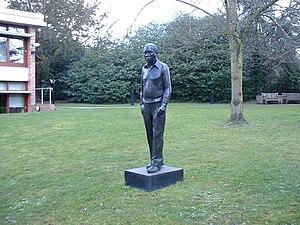
Fred Hoyle, né le 24 juin 1915 à Bingley, Yorkshire et mort le 20 août 2001 à Bournemouth, est un cosmologiste et astronome britannique. Il est le principal détracteur de la théorie du Big Bang à laquelle il oppose sa théorie de l'état stationnaire. Pour la dénigrer dans une série d'émissions radiophoniques des années 1950, il invente le terme « Big Bang ». Cela plaît au grand public et devient le terme désignant cette théorie.